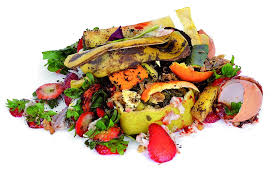
Label: trash